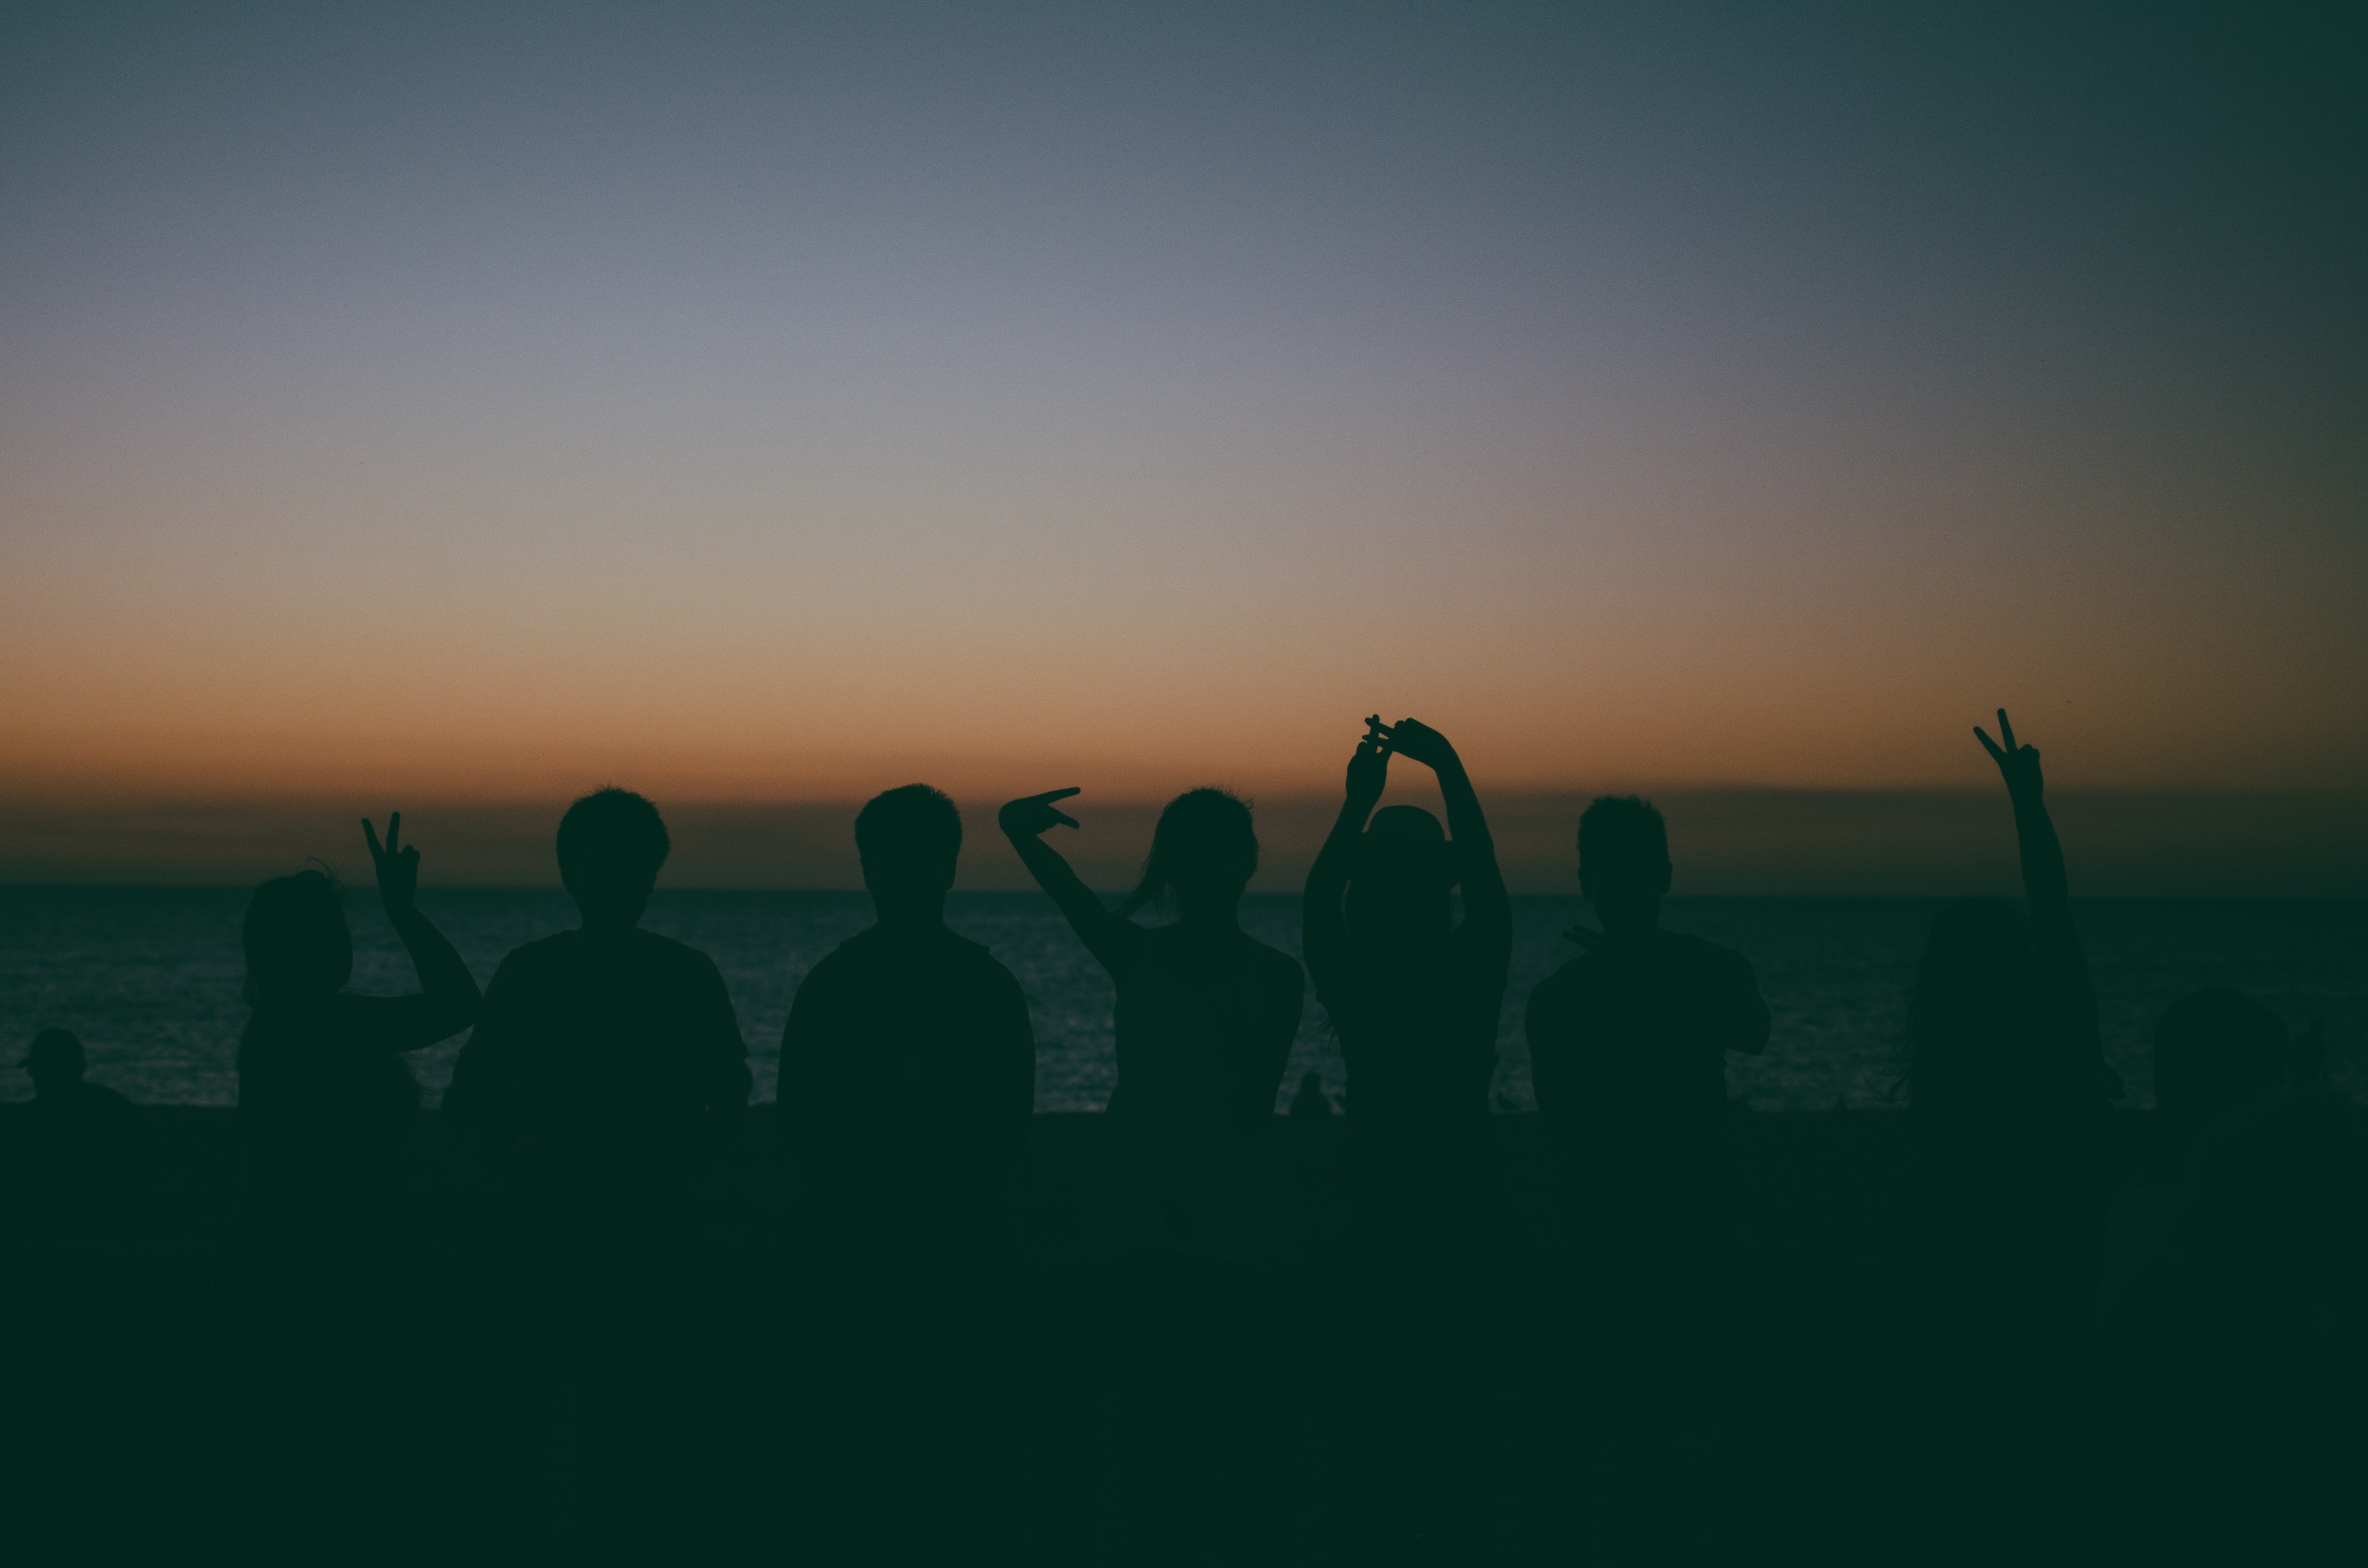
sea, coast, ocean, horizon, silhouette, cloud, sky, sun, sunrise, sunset, mist, sunlight, morning, wave, dawn, atmosphere, dusk, evening, reflection, haze, afterglow, atmospheric phenomenon, atmosphere of earth